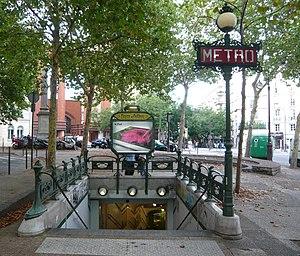
Edicule Guimard de la Station Eglise d'Auteuil
Cet article recense les monuments historiques du 16ᵉ arrondissement de Paris, en France.
Les édicules Guimard sont des édicules d'accès aux stations du métro de Paris, en France. Ils ont été conçus au début du XXᵉ siècle, par Hector Guimard, dans un style Art nouveau.